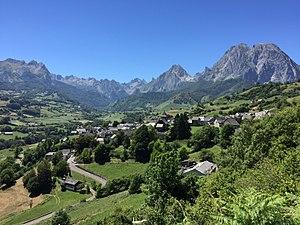
Le village de Lescun et le cirque du même nom.
Le Béarn, situé au nord-ouest des Pyrénées, est une ancienne principauté souveraine puis une ancienne province française à partir de 1620. Depuis 1790, le Béarn fait partie du département des Pyrénées-Atlantiques et depuis 2016 de la région Nouvelle-Aquitaine. Les intercommunalités béarnaises créent le pôle métropolitain Pays de Béarn en 2018. Le territoire béarnais regroupe la plaine des gaves de Pau et d'Oloron, les coteaux qui les entourent — Vic-Bilh, Soubestre, Entre-Deux-Gaves — et les trois hautes vallées pyrénéennes d'Ossau, Aspe et Barétous.